UEFA Euro 1976 final

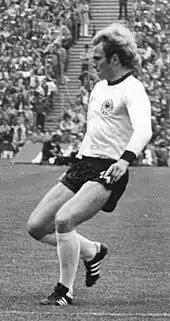
Uli Hoeneß "(pictured in 1974)" missed the decisive penalty for West Germany.

After the match, the sides upheld a pre-match agreement to exchange shirts. All but three of UEFA's team of the tournament had featured in the final, including six Czechoslovakia and two West Germany players. Hoeneß later described how he had approached his penalty: "I was so exhausted, I was taking no chances, and I hit it with full force. I saw the ball climb higher and higher like a rocket. It whizzed into the clouds. At that moment, everything around me went grey." The European press described Panenka's penalty as "the falling leaf": it has since been replicated by players such as Lionel Messi, Andrea Pirlo and Zinedine Zidane, and is often referred to as "a Panenka". David Lacey, writing for "The Guardian" described Panenka's winning penalty as "a remarkably cool double shuffle... before scoring with a cheeky little chip." He went on to suggest that while West Germany "had speed, wit and invention", Czechoslovakia were "more direct in their methods, more inclined to launch searching attacks from deep positions". "Berliner Zeitung" described the final as dramatic and suggested that Czechoslovakia's win was a "sensation". Fellow Berlin newspaper also said the match was "dramatic" and described the Czechoslovakia side as a "brilliant team".